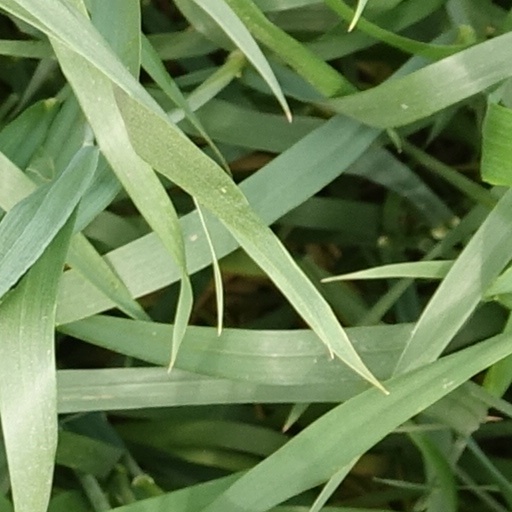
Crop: wheat